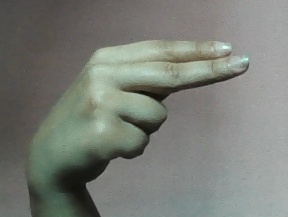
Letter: ain